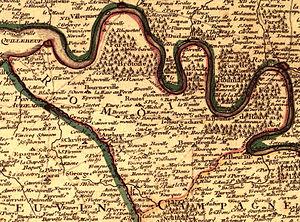
Le Roumois (Normandie)
Le Roumois est une région naturelle de Normandie, située au nord du département de l'Eure.